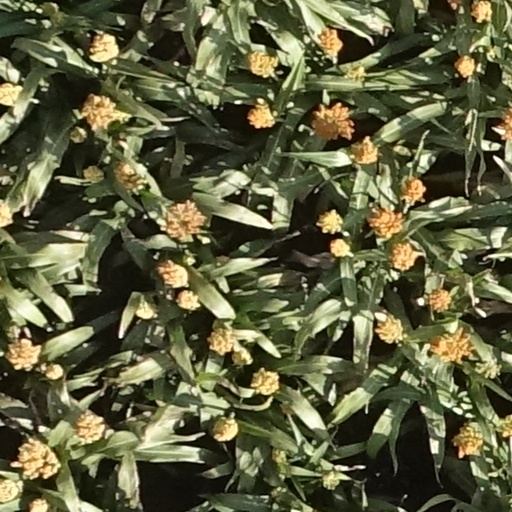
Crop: sorghum